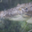
Label: crocodile